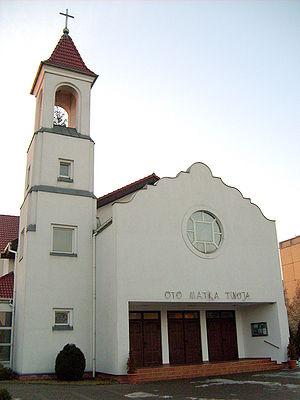
Swarzędz est une ville de la Voïvodie de Grande-Pologne et du powiat de Poznań.